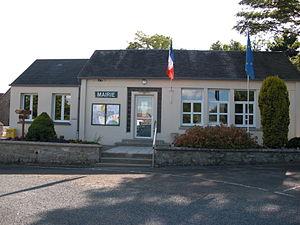
Photographie prise juin 2011 de la mairie de saint germain sur ay
Saint-Germain-sur-Ay est une commune française, située dans le département de la Manche en région Normandie, peuplée de 909 habitants.